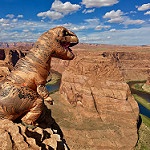
Label: glacier